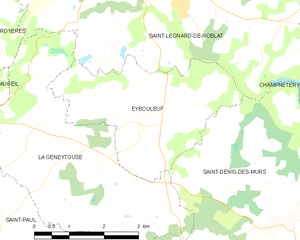
Carte des communes françaises Eybouleuf